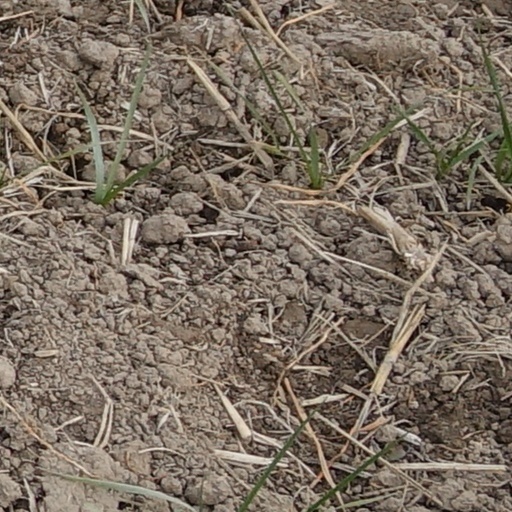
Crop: wheat